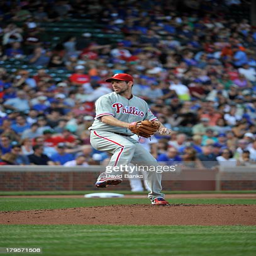
baseball player pitches against sports team